Shiki-Jitsu

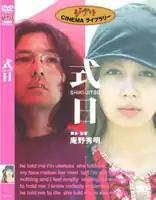

, also known as Ritual, is a 2000 Japanese psychological drama film written and directed by Hideaki Anno. It is based on the novella "Tōhimu" by Ayako Fujitani, who also stars alongside Shunji Iwai.